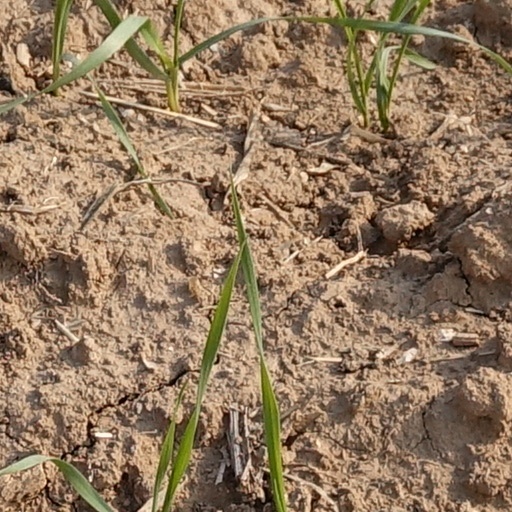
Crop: wheat